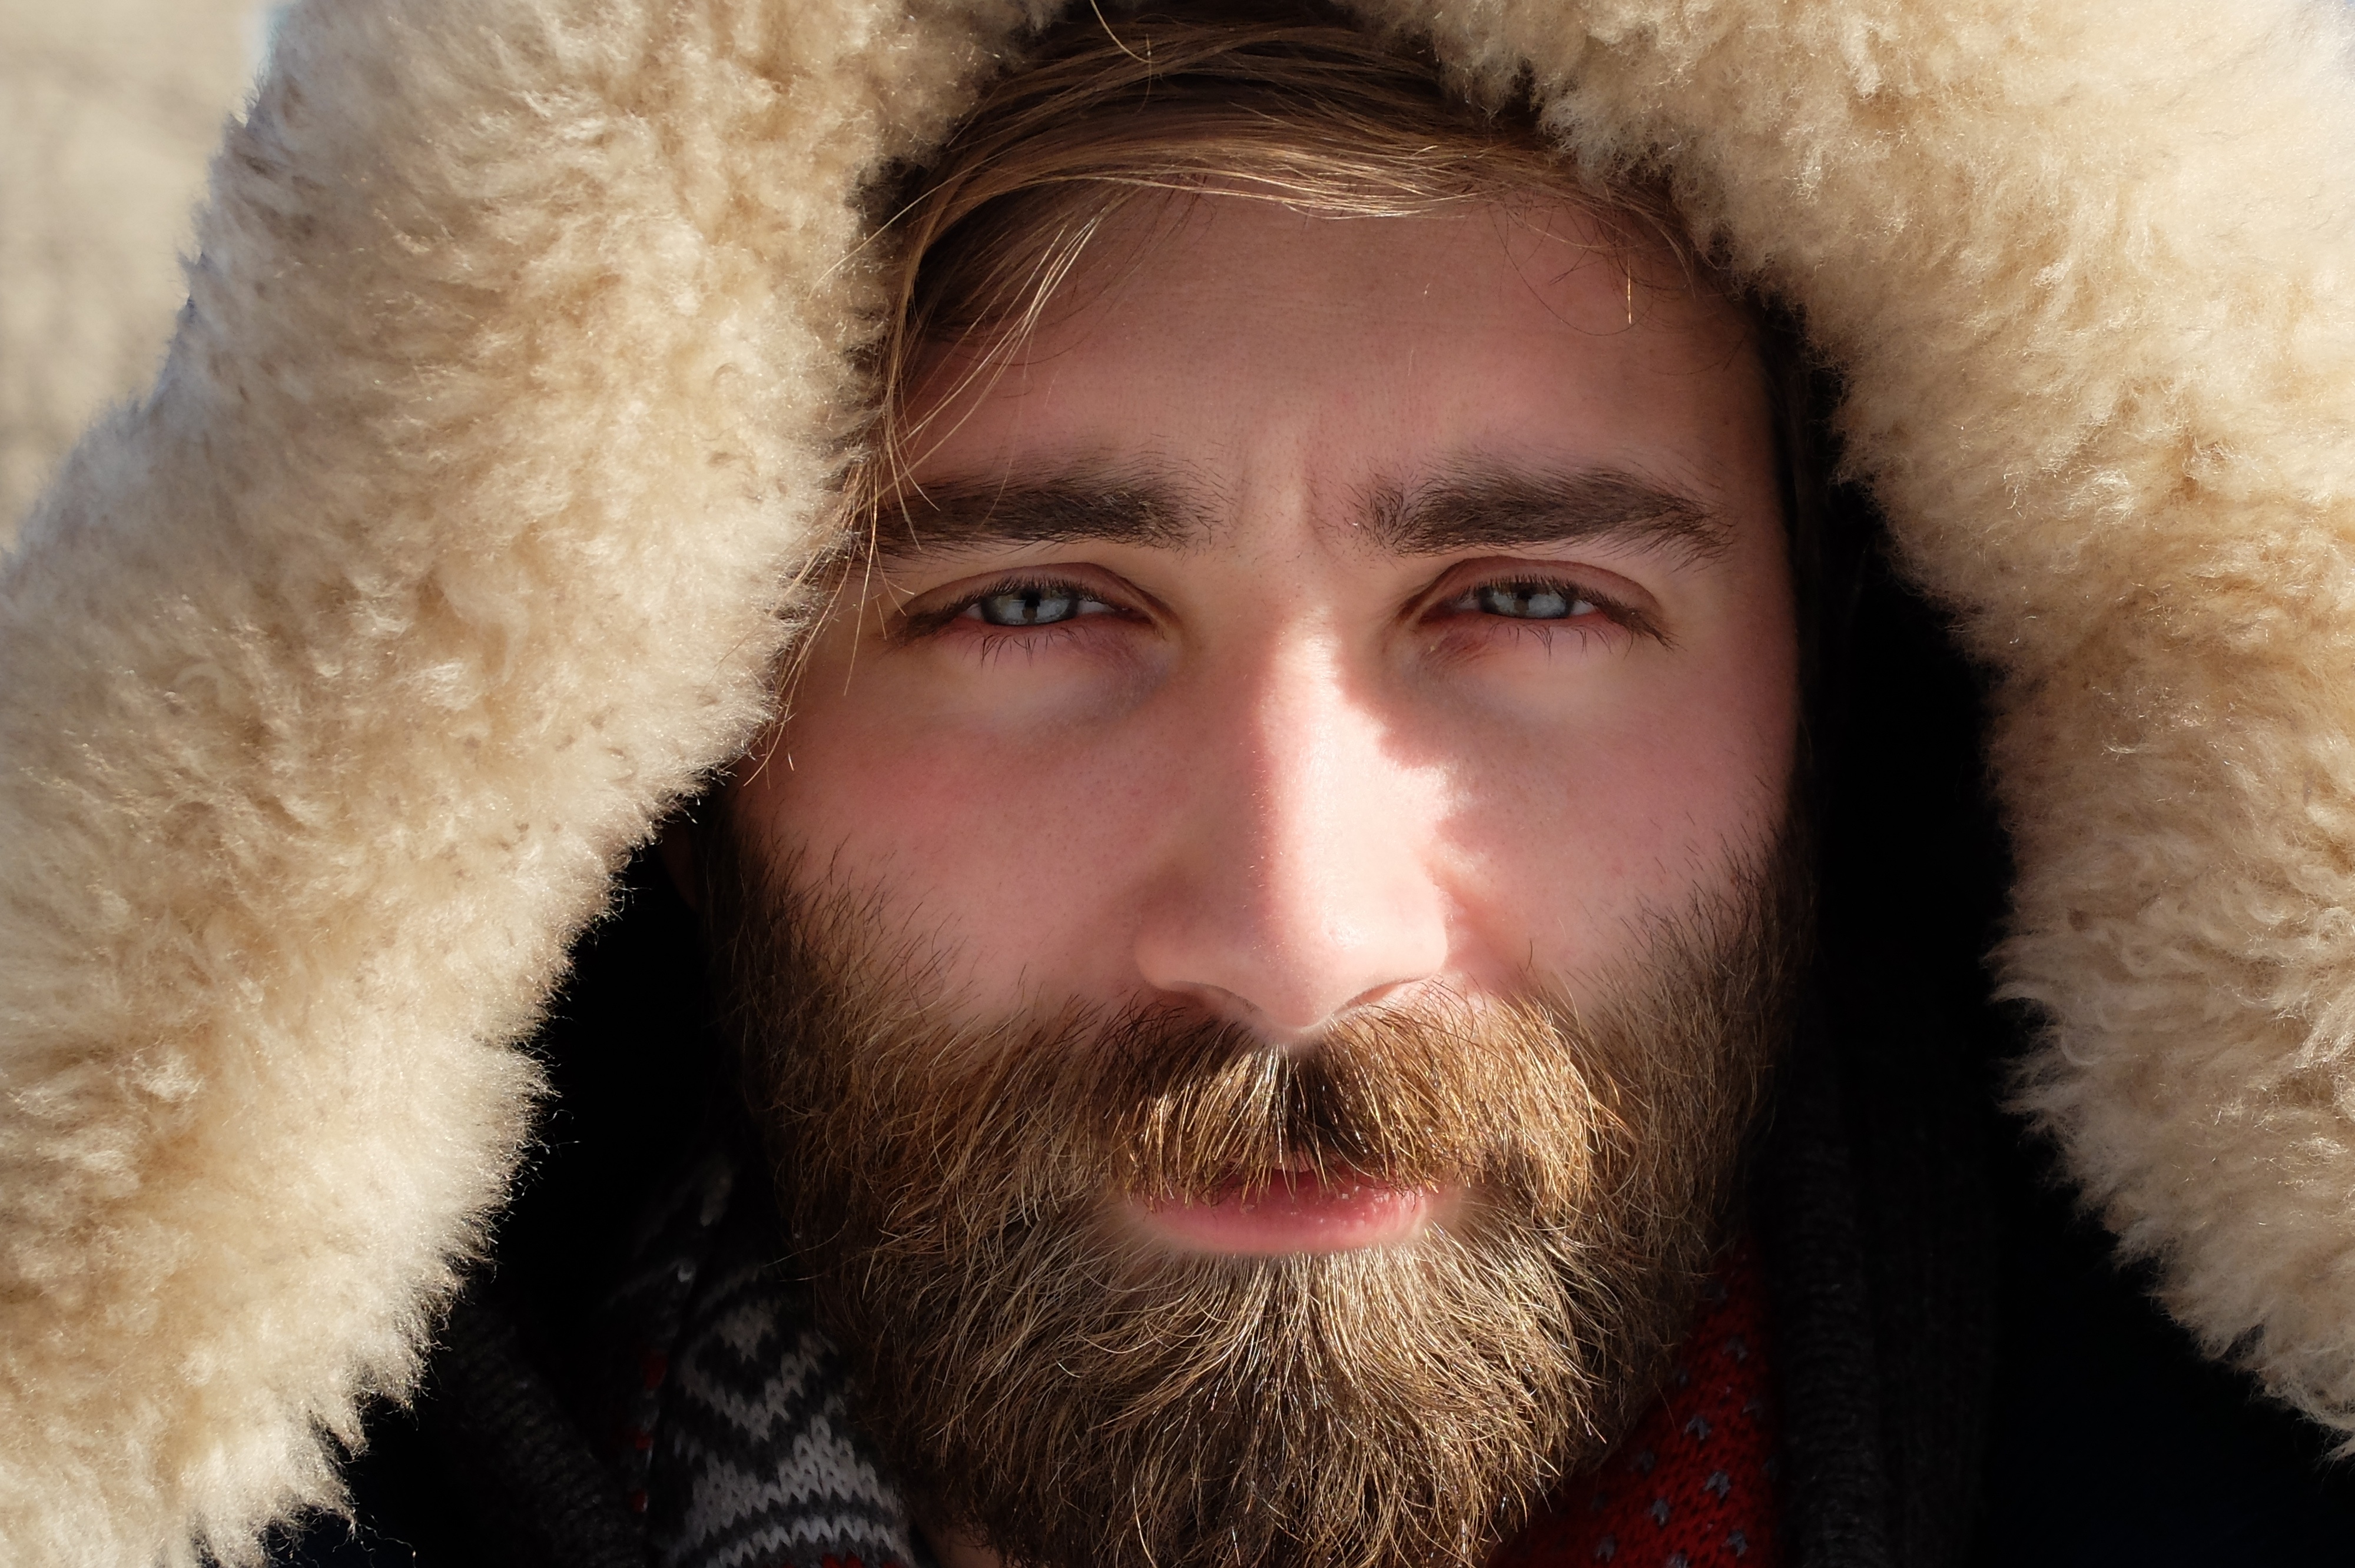
man, hair, male, fur, portrait, hairstyle, beard, close up, face, nose, eye, head, skin, beauty, facial hair, fur clothing